Describe the emotion expressed in this image:  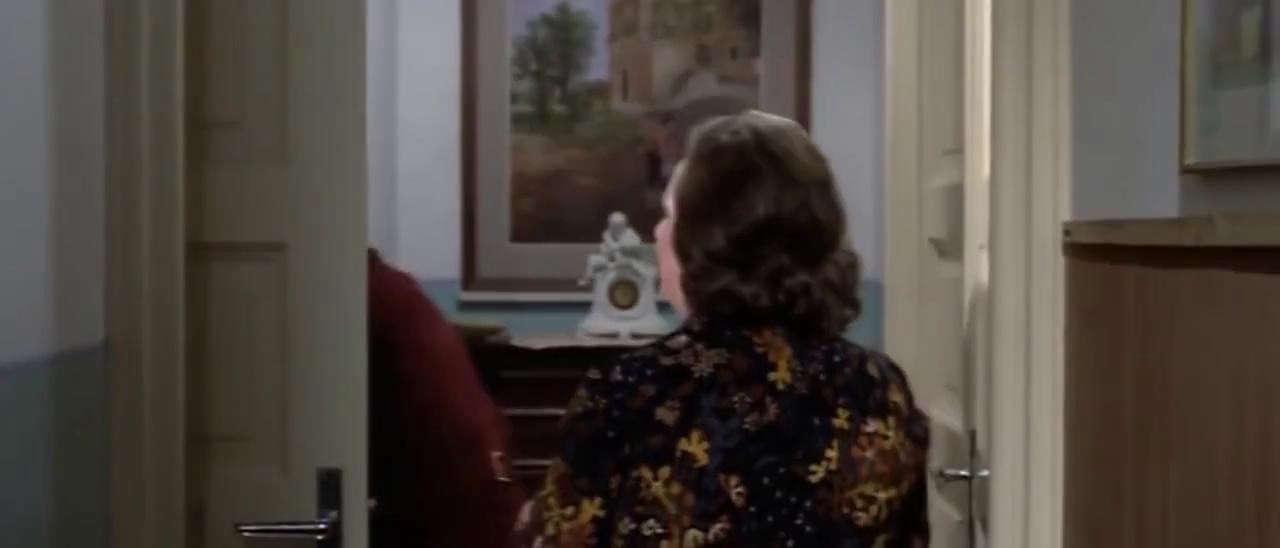
This person displays Pain, valence and arousal with low intensity.